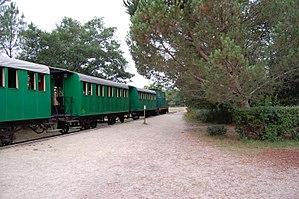
L'écomusée de Marquèze est situé dans la commune de Sabres, dans le département français des Landes. Géré par le Parc naturel régional des Landes de Gascogne, il ouvre ses portes au public en 1970, ce qui en fait un des tout premiers écomusées créés en France.